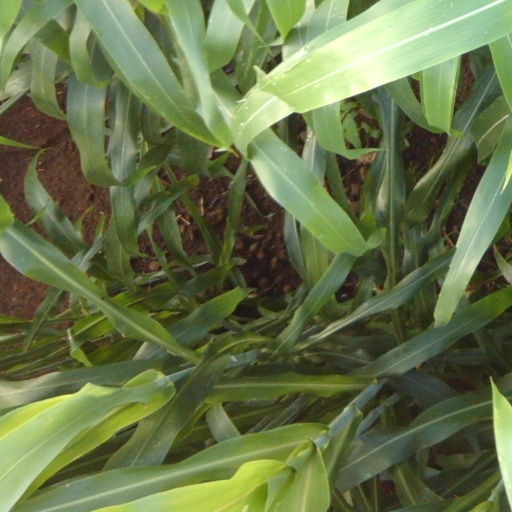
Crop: sorghum